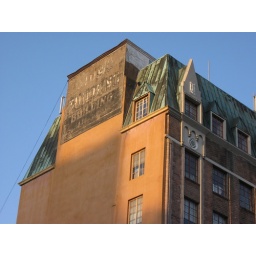
Old building against sky in evening